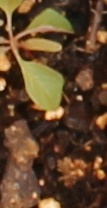
Label: Palmer Amaranth